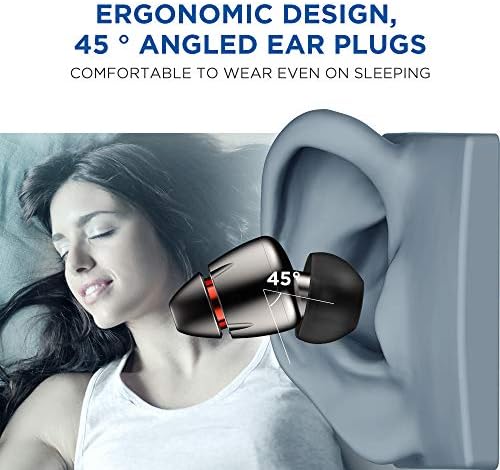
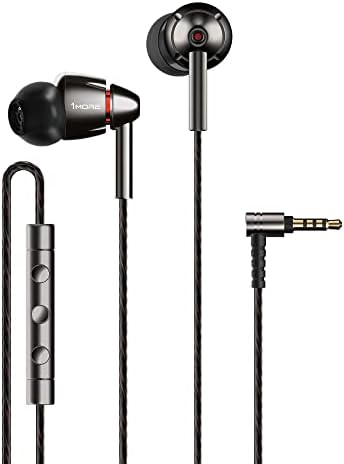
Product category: headphones
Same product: yes